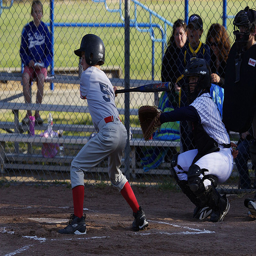
A young boy is getting to swing a baseball bat.
There is a youth baseball game in a small field
There is a kid playing a game of baseball.
A young baseball player is getting ready to hit.
A young boy swings for the ball with his bat.